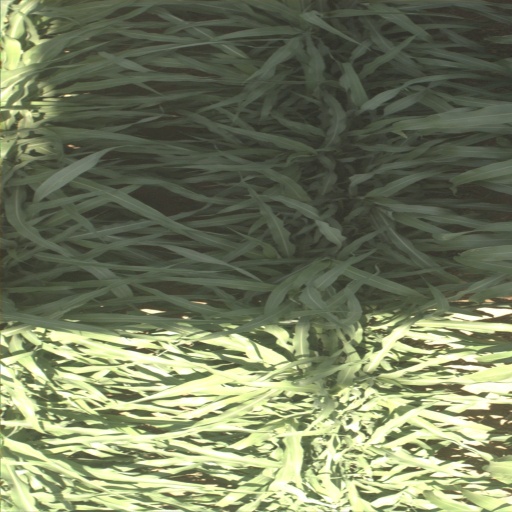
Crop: sorghum